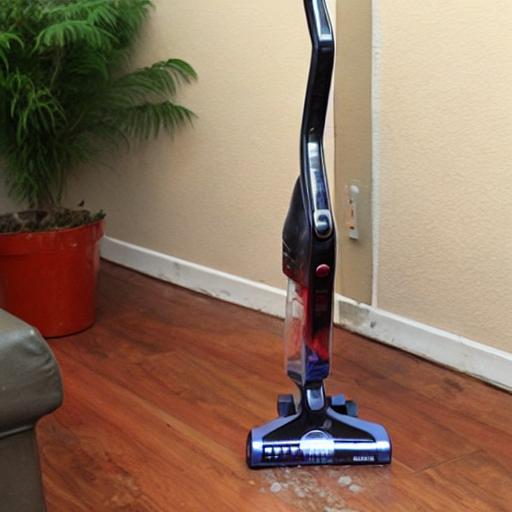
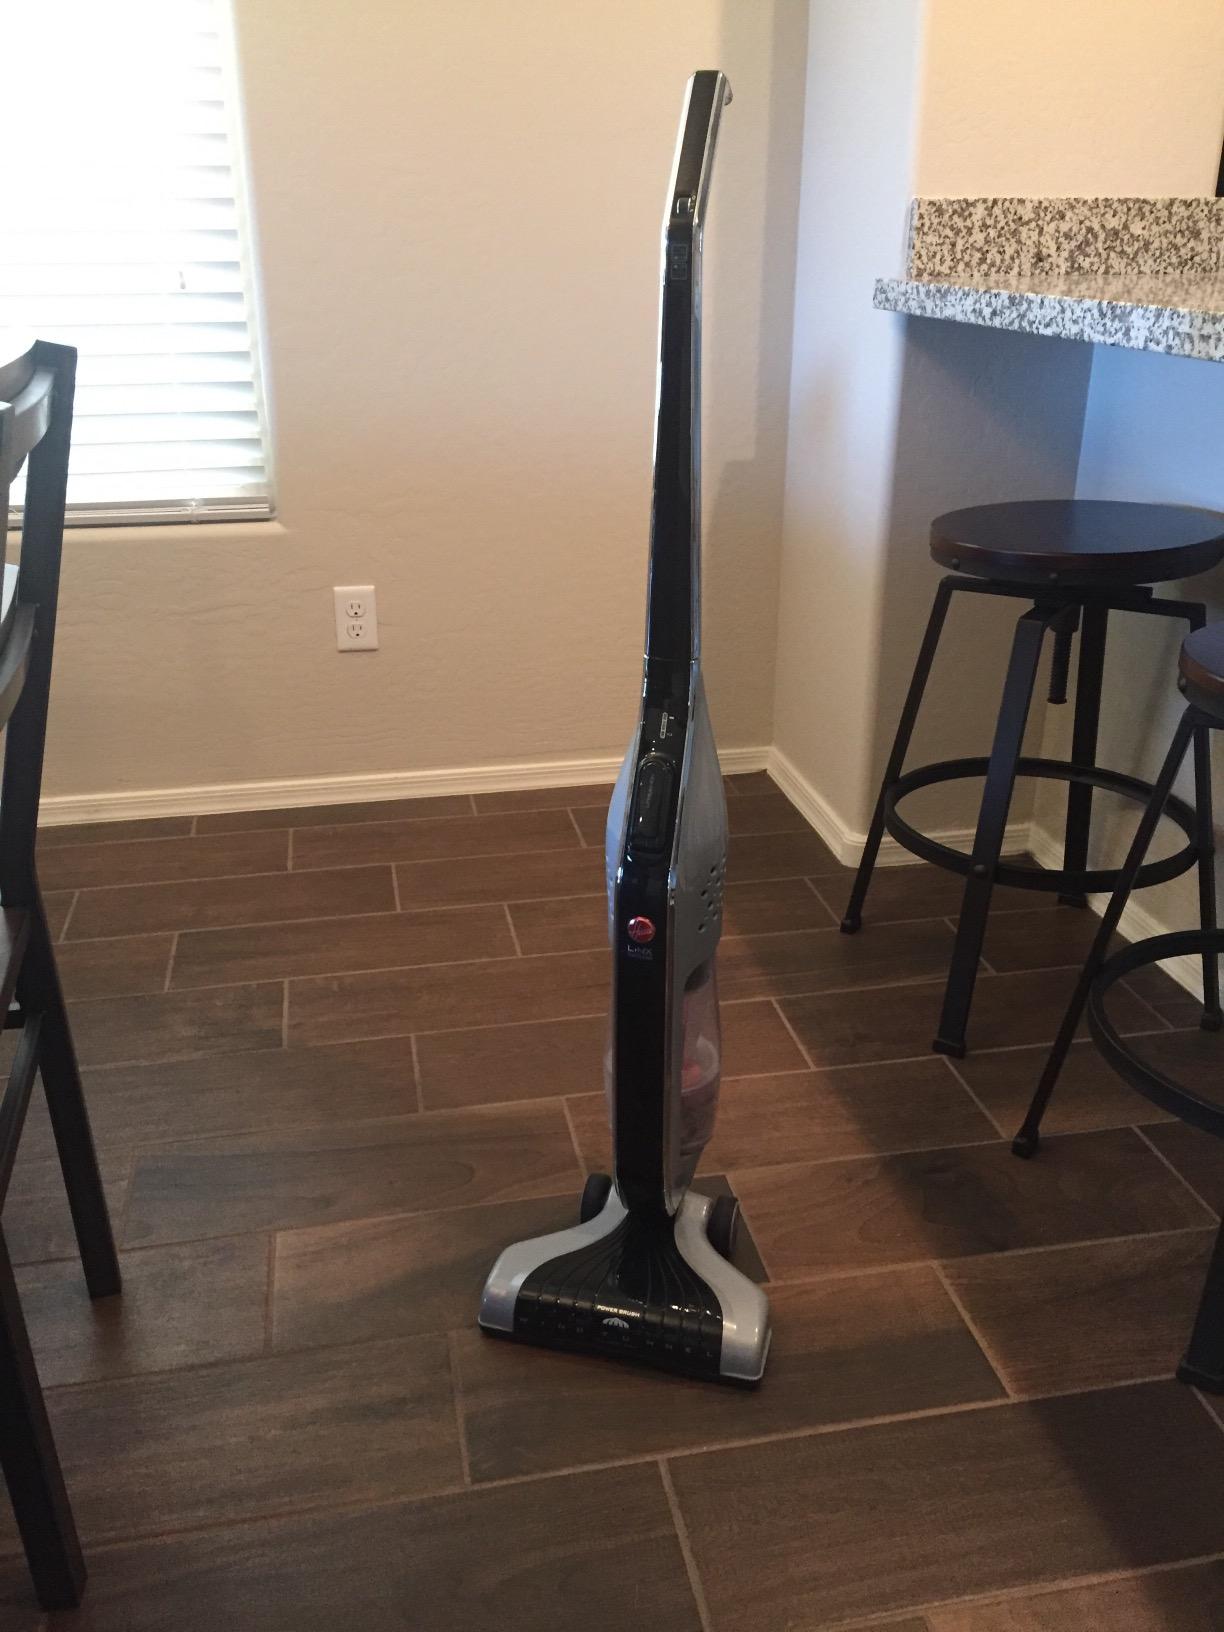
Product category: items_vacuum
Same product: no